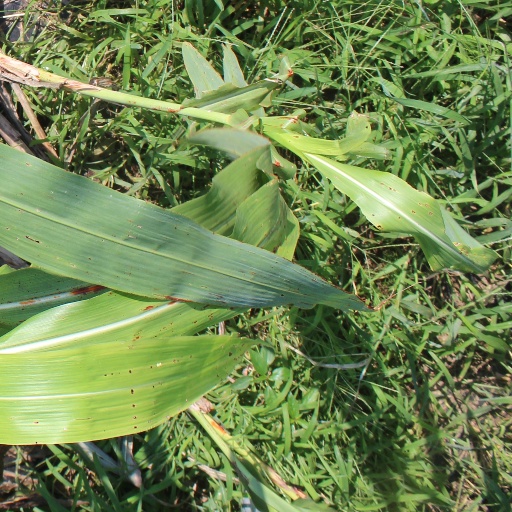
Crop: sorghum